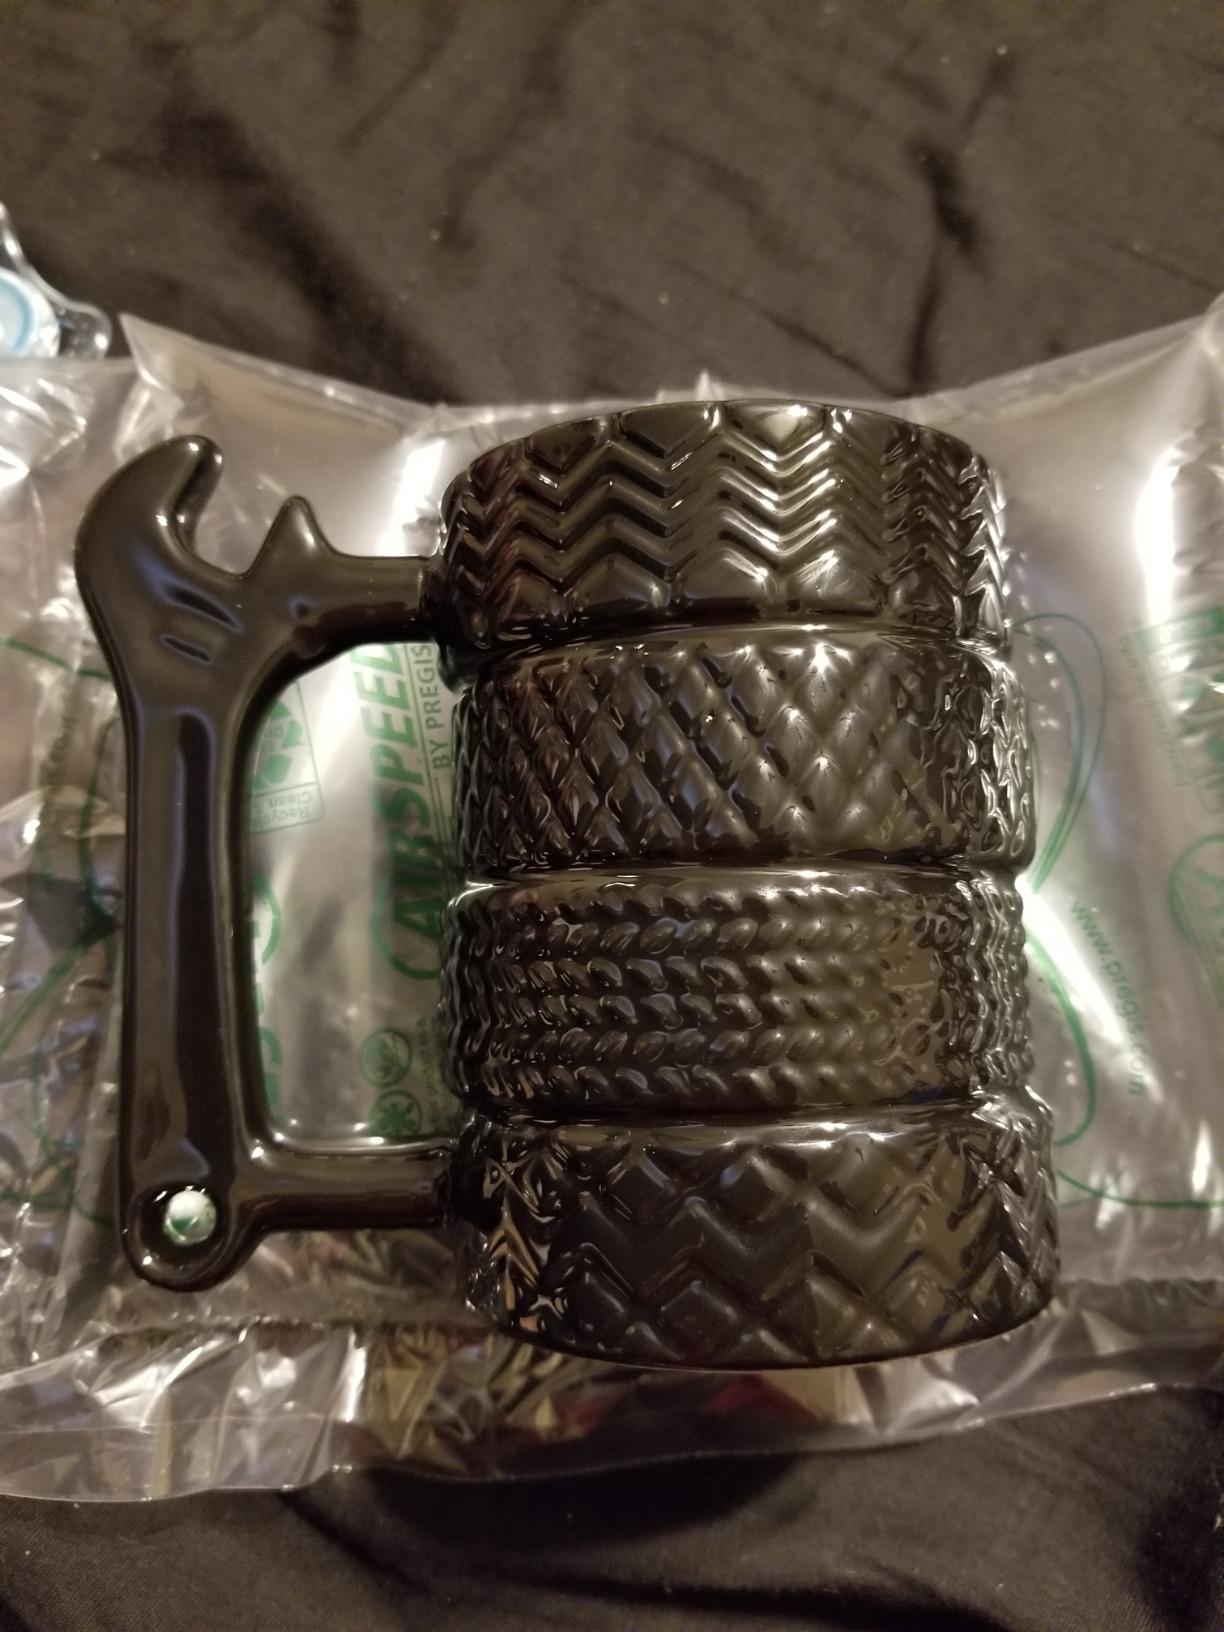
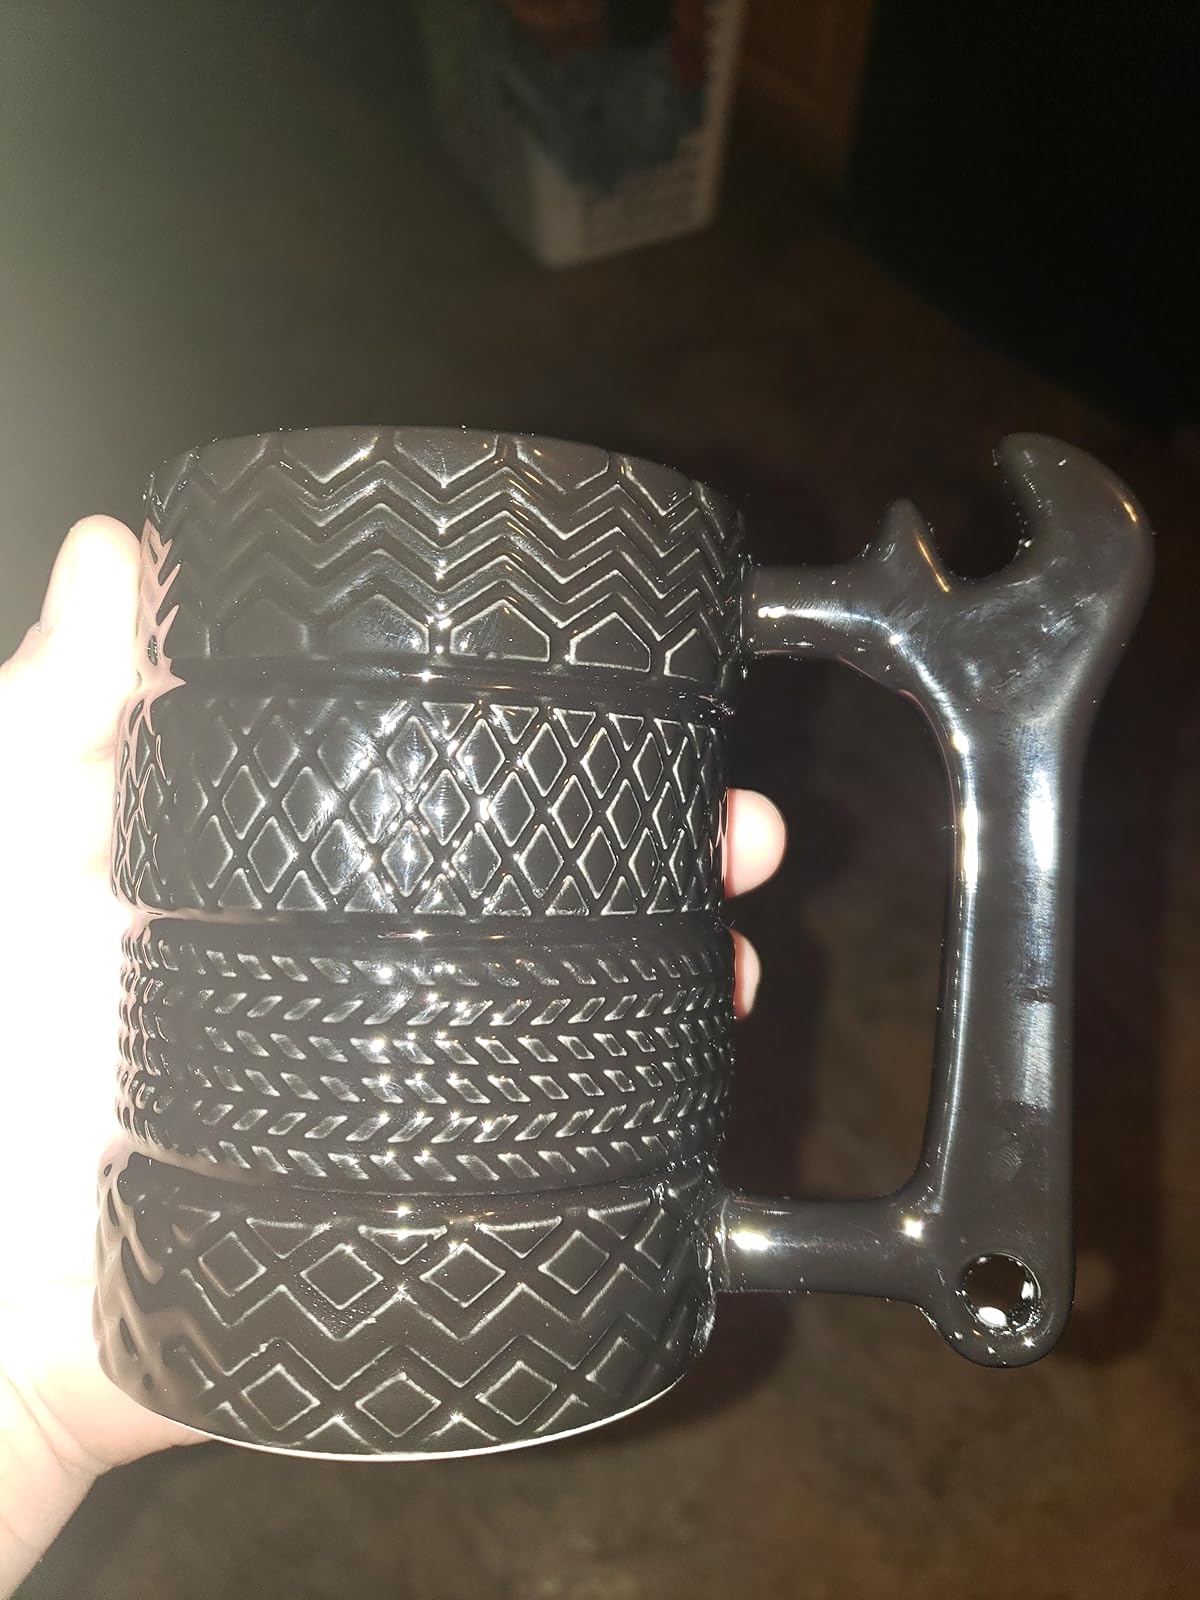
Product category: items_mug
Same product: yes